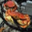
Label: cra